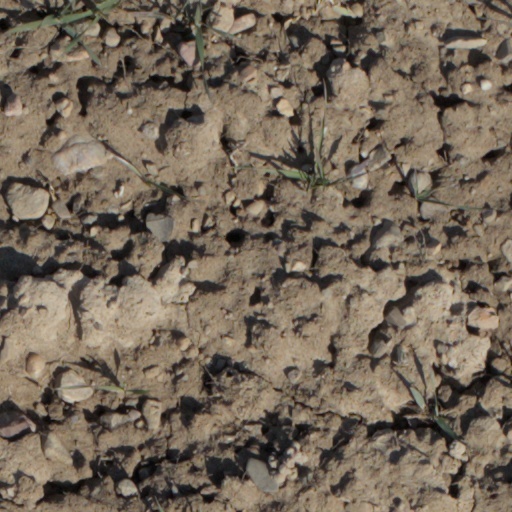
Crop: wheat